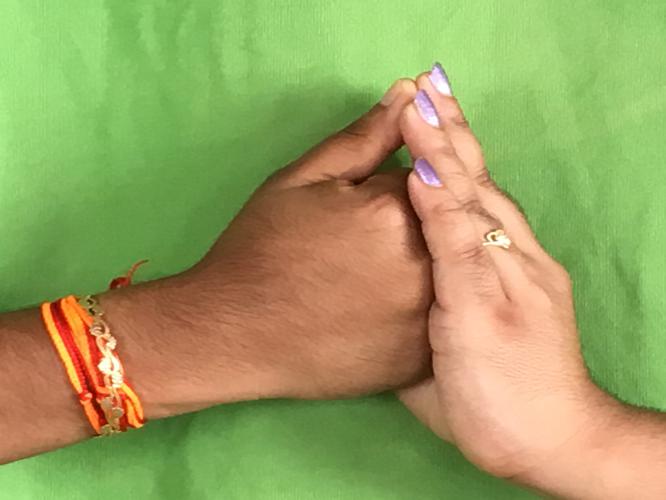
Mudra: Shanka
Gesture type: double_hand